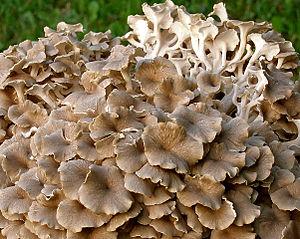
Polypore en ombelle Magyar: tüskegomba, helyi népies nevén szarvasgomba Polski: Żagiew okółkowa Location: Kehidakustány, Zala, Hungary